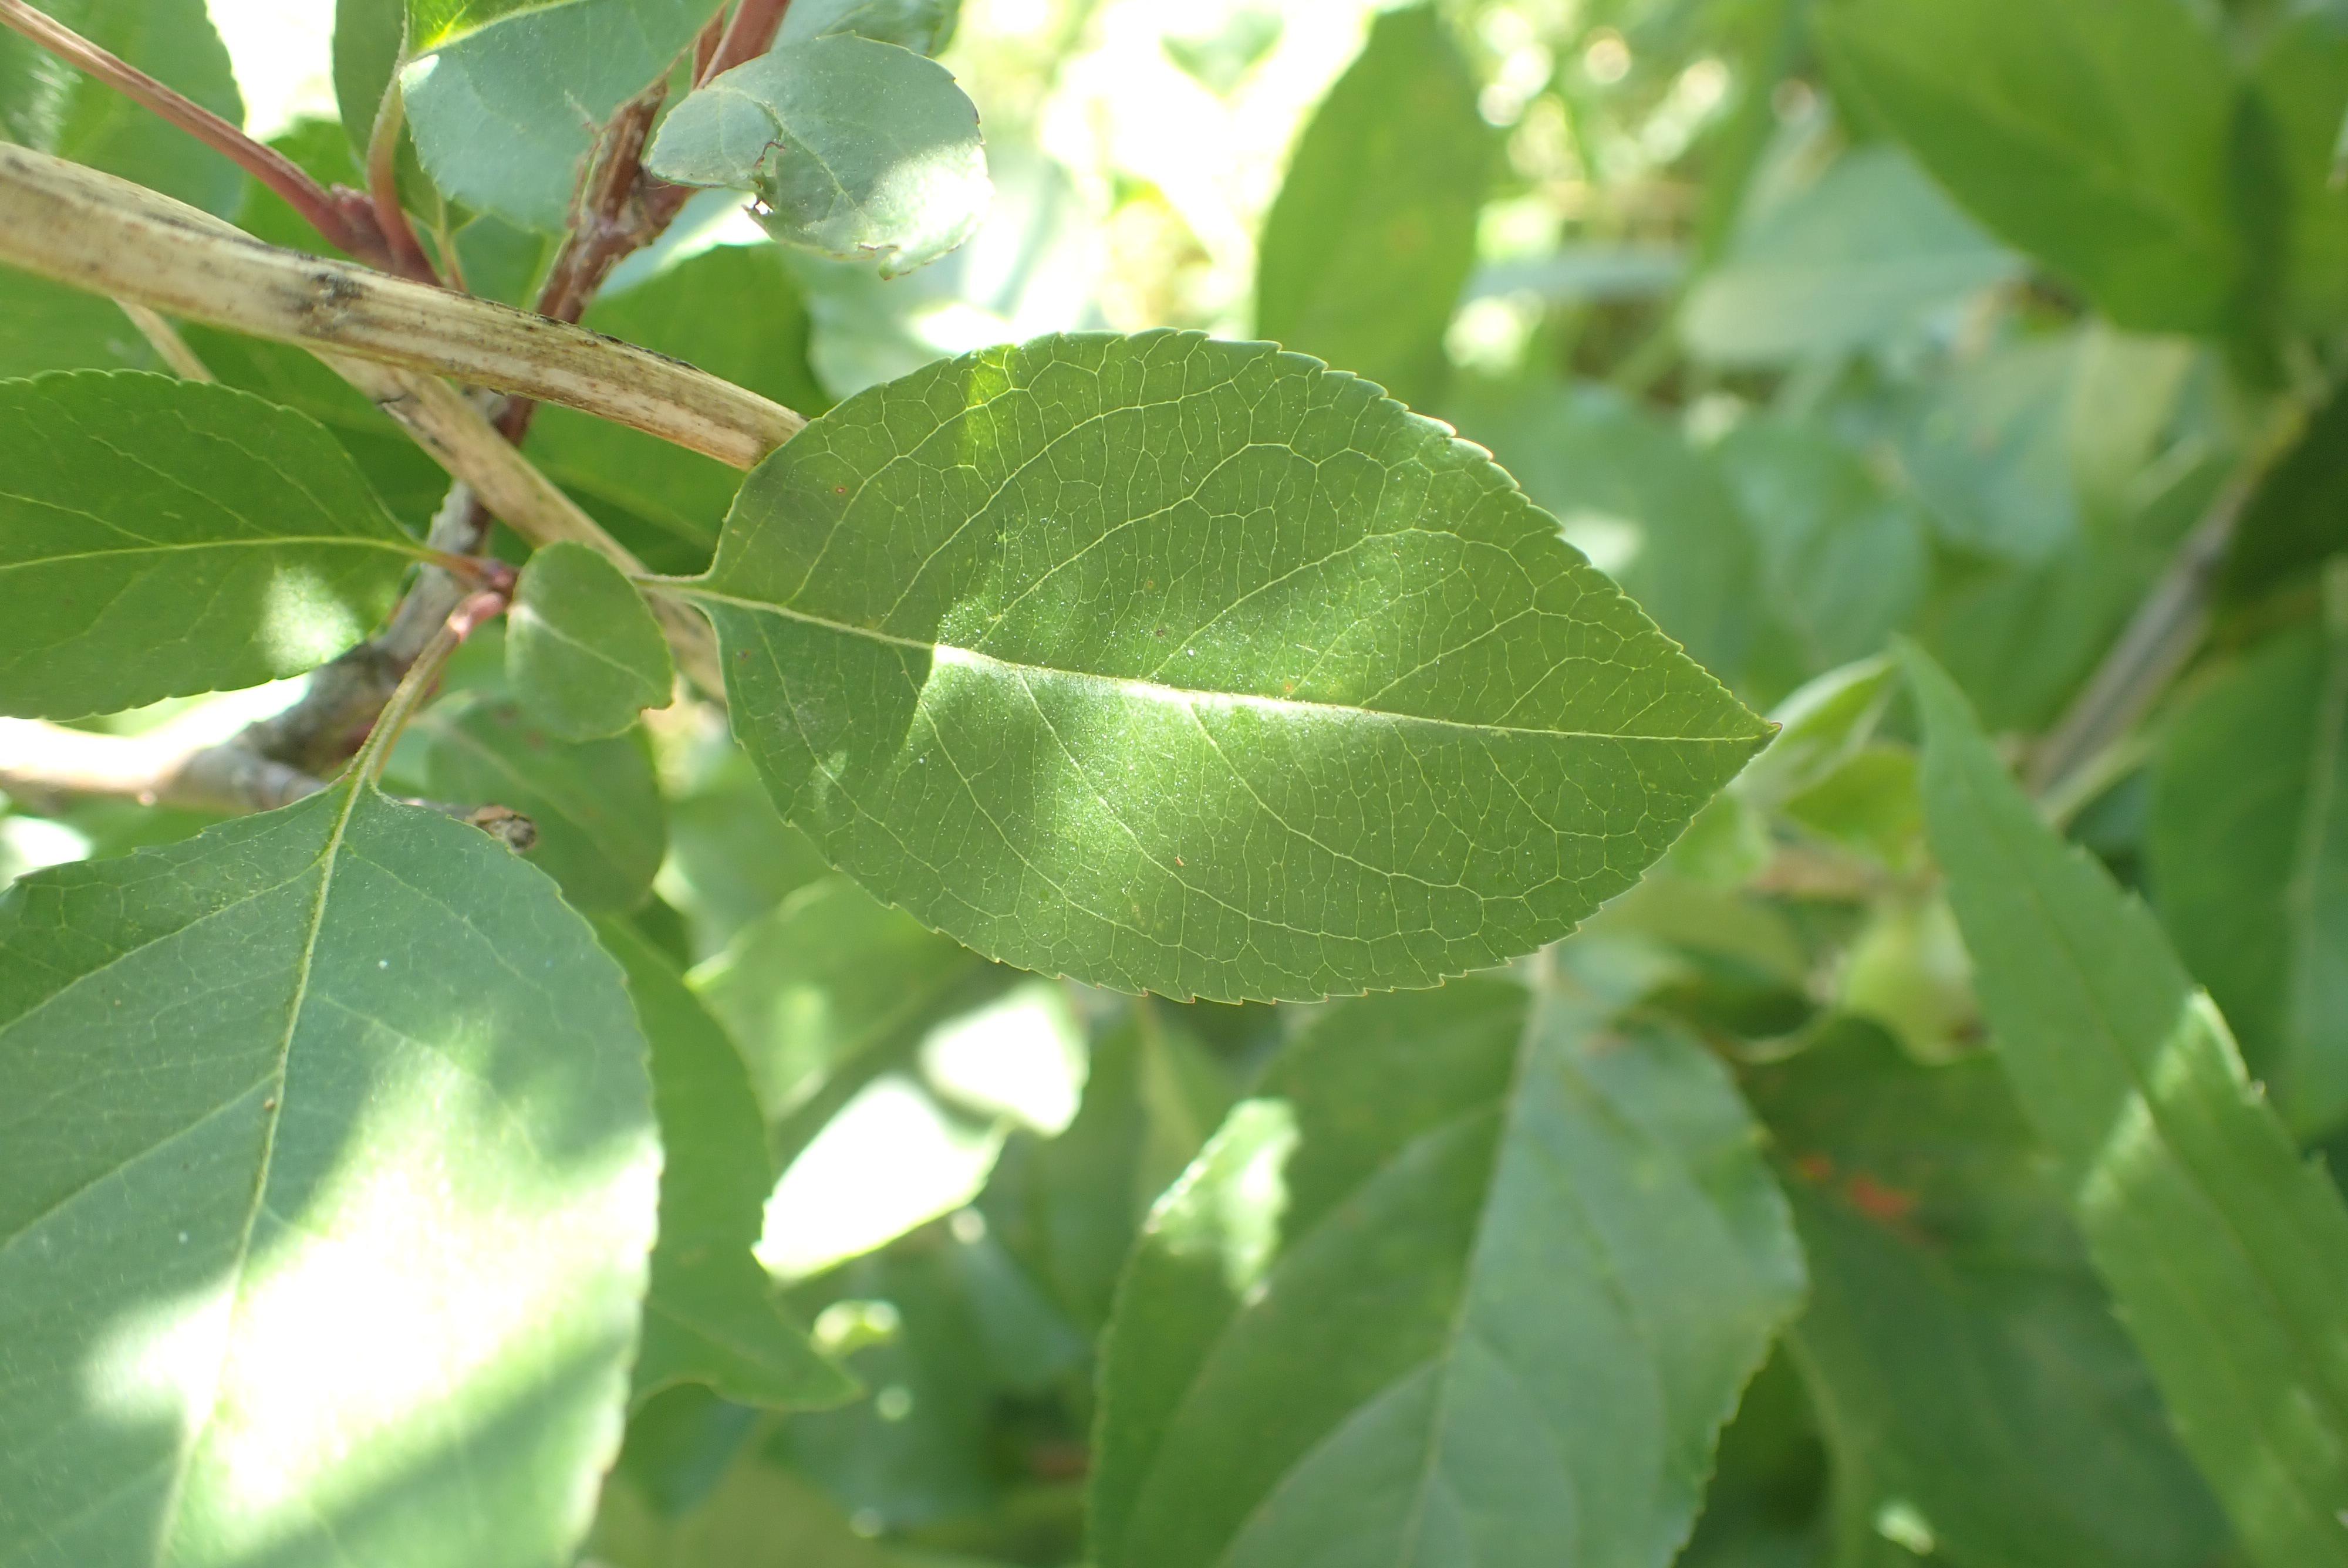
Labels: healthy